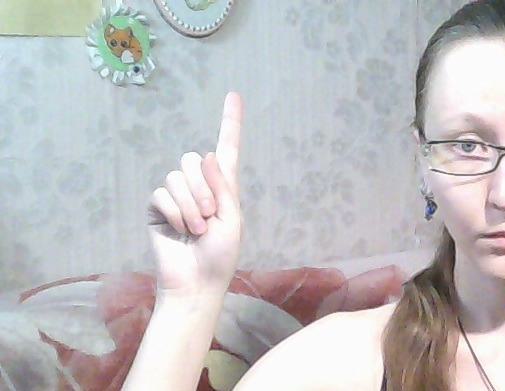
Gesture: one